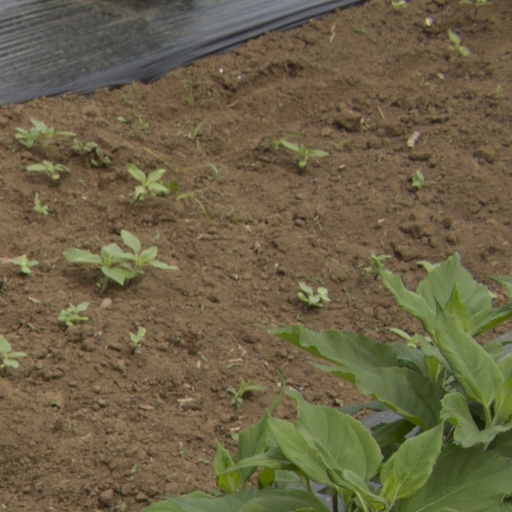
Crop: Jerusalem artichoke